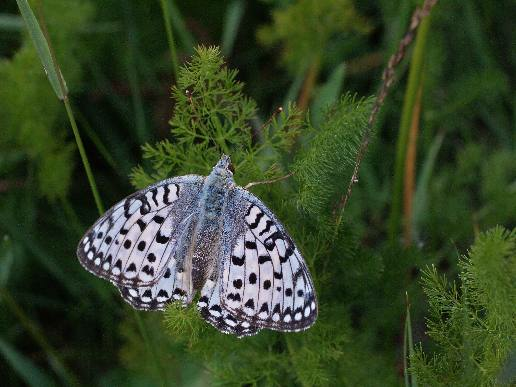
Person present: No